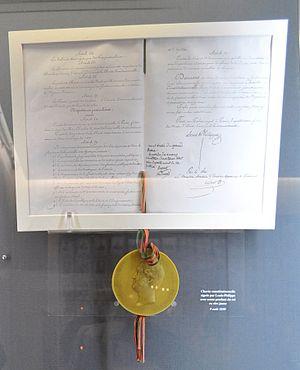
Fac-similé de la charte constitutionnelle signée par Louis-Philippe avec sceau pendant du roi en cire jaune. Photo prise dans la salle des sceaux du ministère de la justice lors des journées européennes du patrimoine de 2013.
Liste chronologique des chanceliers de France, avec leurs dates de cancellariat, auquel s'ajoute, à partir du XIIIᵉ siècle, le garde des sceaux, qui sous l'autorité directe du roi, remplace le chancelier.